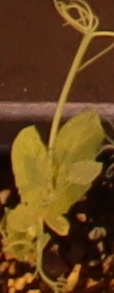
Label: Field Pea